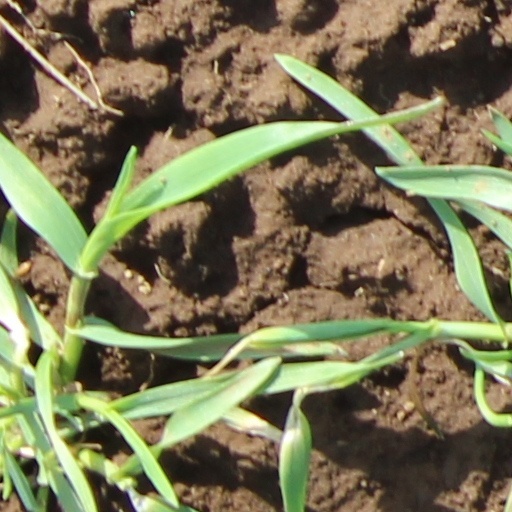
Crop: wheat